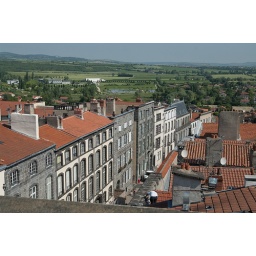
Looking north towards our favorite park from clock tower in Riom, France.